Johann Olearius (1611–1684)

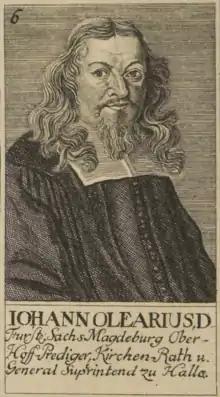
Johann Olearius

Johann Olearius (17 September 1611 – 24 April 1684) was a German hymnwriter, preacher, and academic.